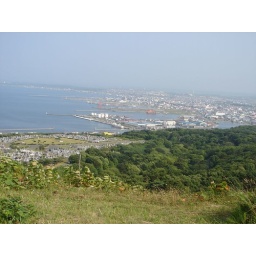
From the big tower on the hill over looking cetral Wakkanai.